Karel Janeček

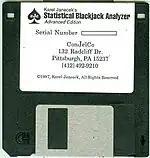

Janeček, in the 1990s, and after playing the game in various casinos in the United States and elsewhere, created a simulation software for advantage play in Blackjack, which he marketed under the brand "Statistical Blackjack Analyzer." The sim program has been praised by many gambling researchers. He has acted as a consultant for the casino games industry, including the creators of Blackjack Switch, which, before it became operational, was tested by Janeček-created software.